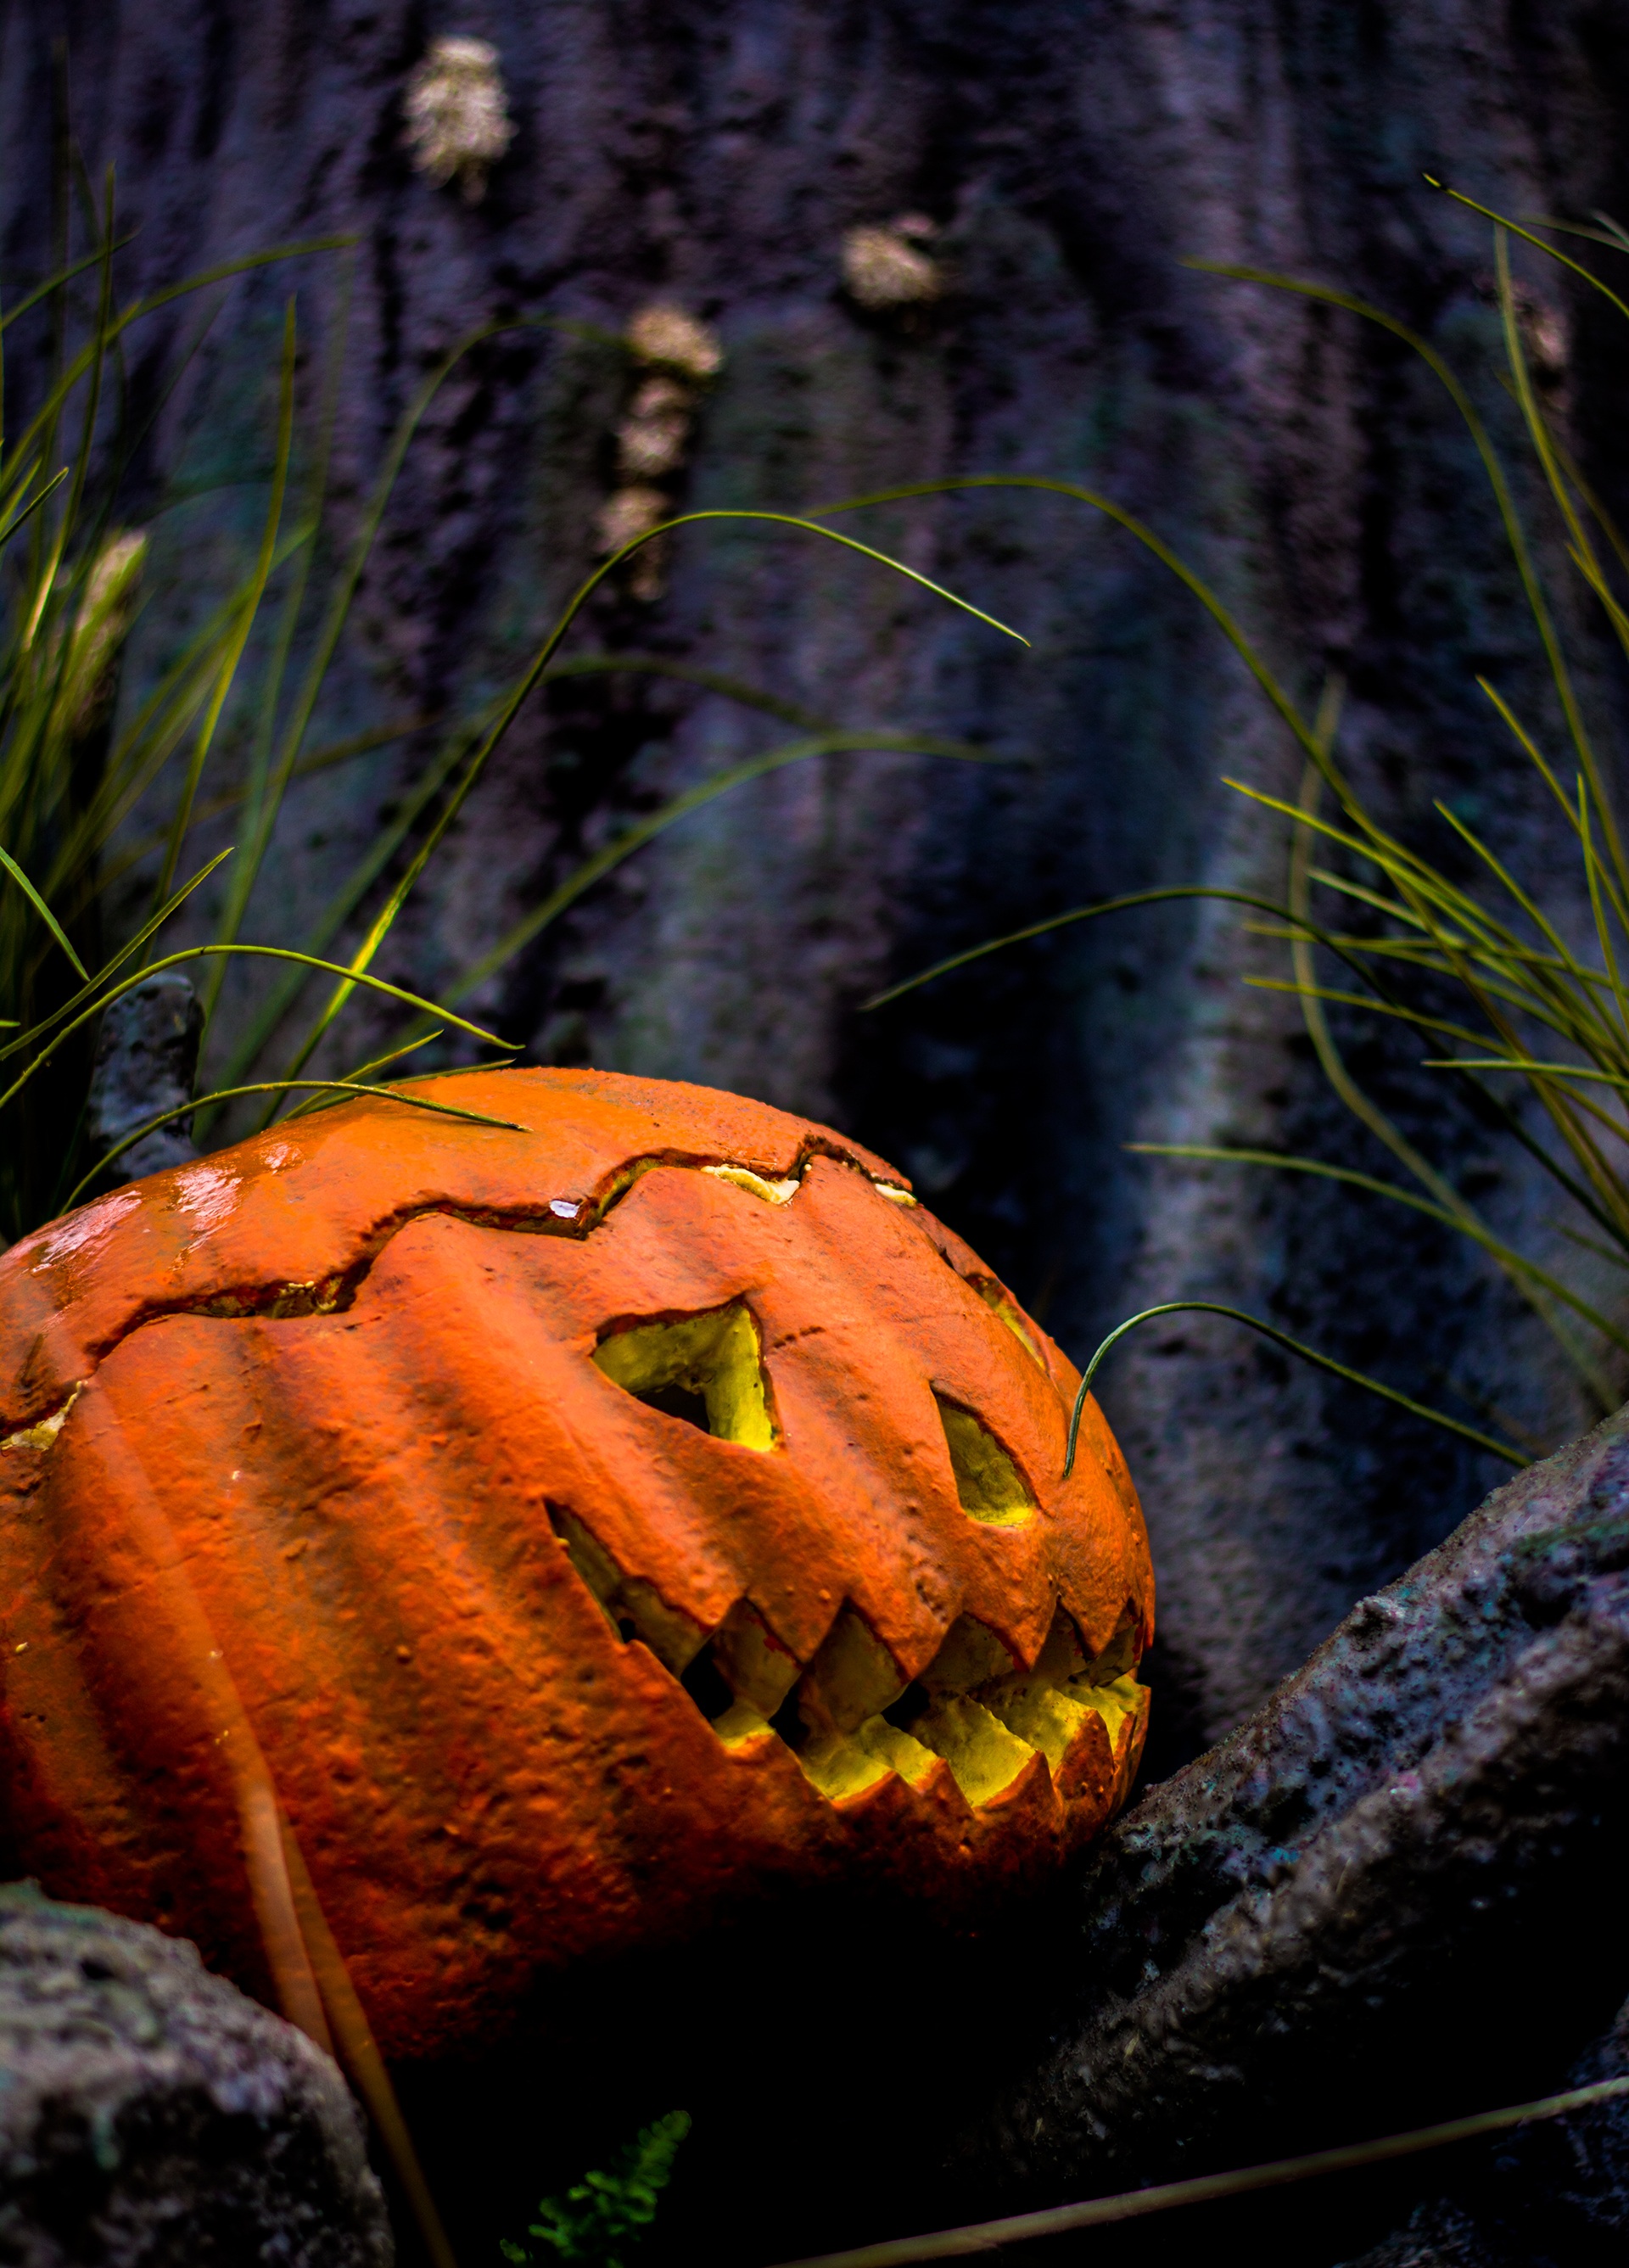
tree, nature, branch, leaf, flower, autumn, pumpkin, halloween, season, macro photography